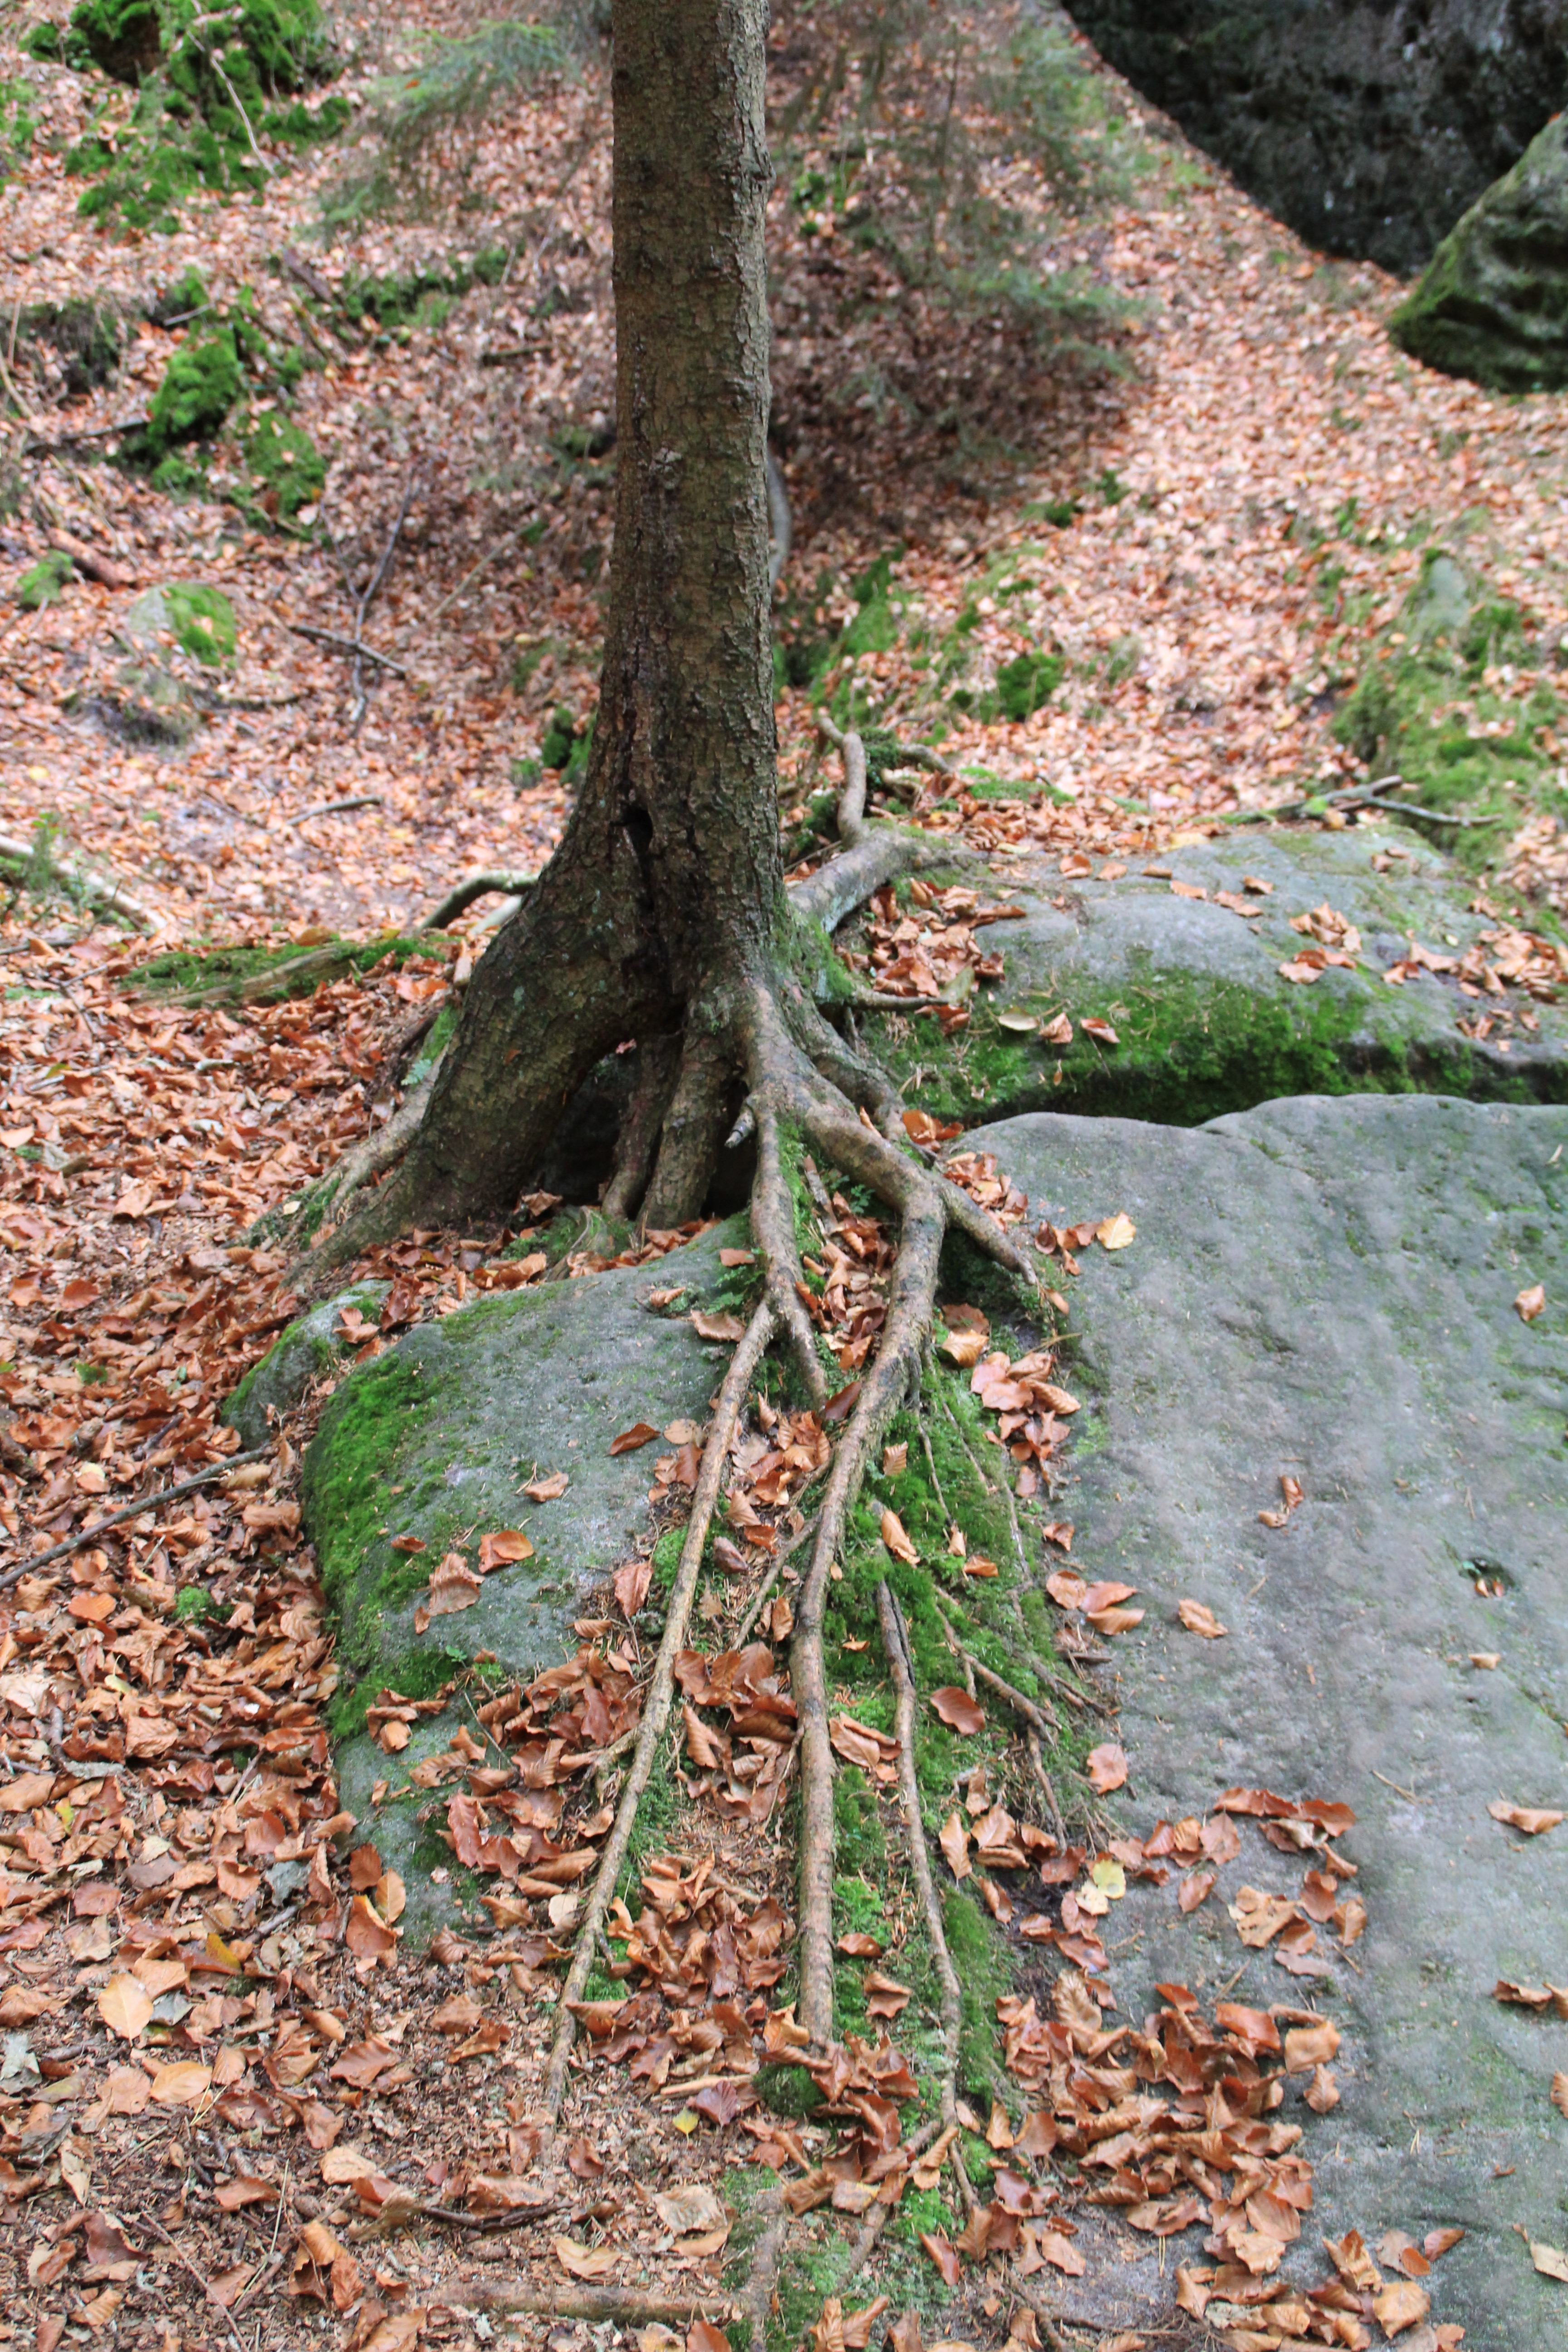
tree, nature, forest, grass, rock, wilderness, branch, plant, wood, trail, leaf, flower, trunk, overgrown, moss, bark, wildlife, green, autumn, brown, soil, botany, flora, season, root, trees, woodland, habitat, tree root, mis shapen, natural environment, woody plant